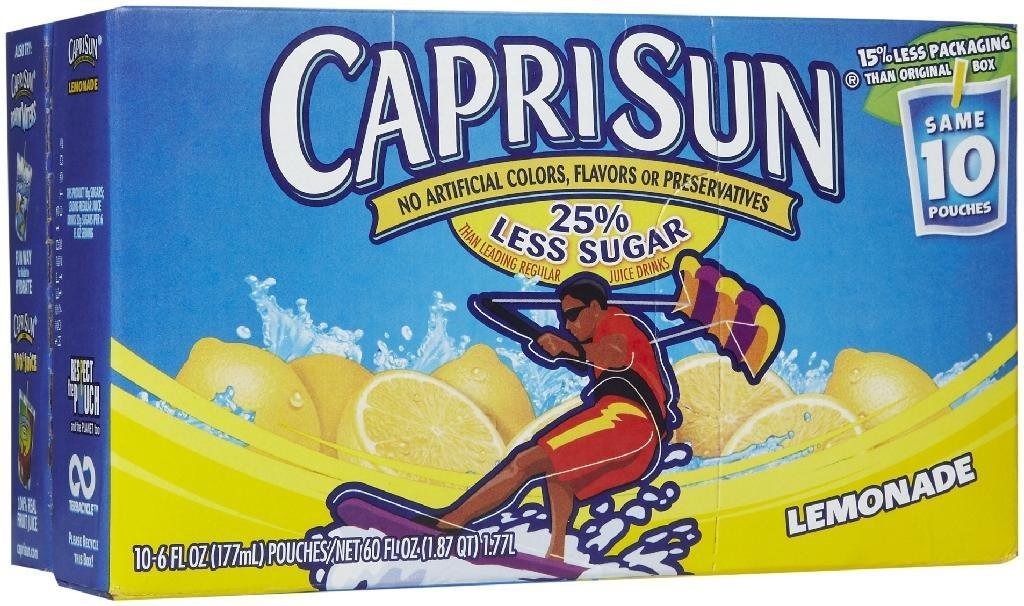
Item Name: Capri Sun Lemonade 10 pk
Bullet Point 1: No artificial colors, flavors or preservatives.
Bullet Point 2: Be green. earn green. earn $$$ for school.
Bullet Point 3: 25% less sugar than other leading juice drinks.
Bullet Point 4: With no artificial sweeteners.
Product Description: Start a capri sun pouch brigade! terracycle and capri sun have teamed up to keep used drink pouches out of landfills. terracycle reuses capri sun pouches to make fun new products like pencil cases and tote bags. how to get involved: 1) establish a drink pouch brigade at your school. 2) earn $.02 per donated pouch. that equals $0.20 inside this box for your school!.
Value: nan
Unit: None

Price: 3.39